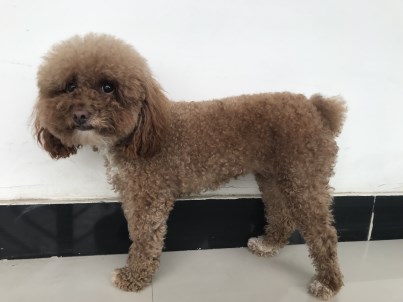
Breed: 2925-n000114-toy_poodle